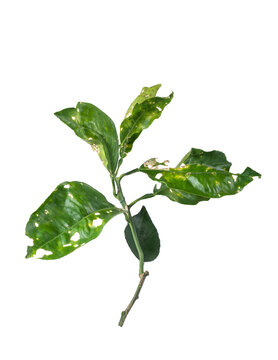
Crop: unknown
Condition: citrus_canker